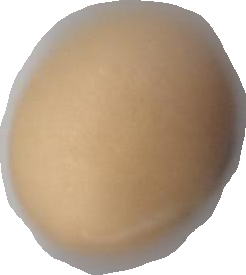
Variety: Grobogan